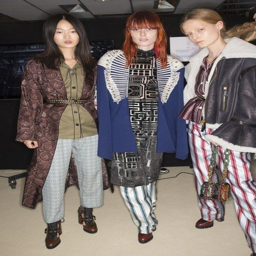
see behind - the - scenes photos from the fall show .